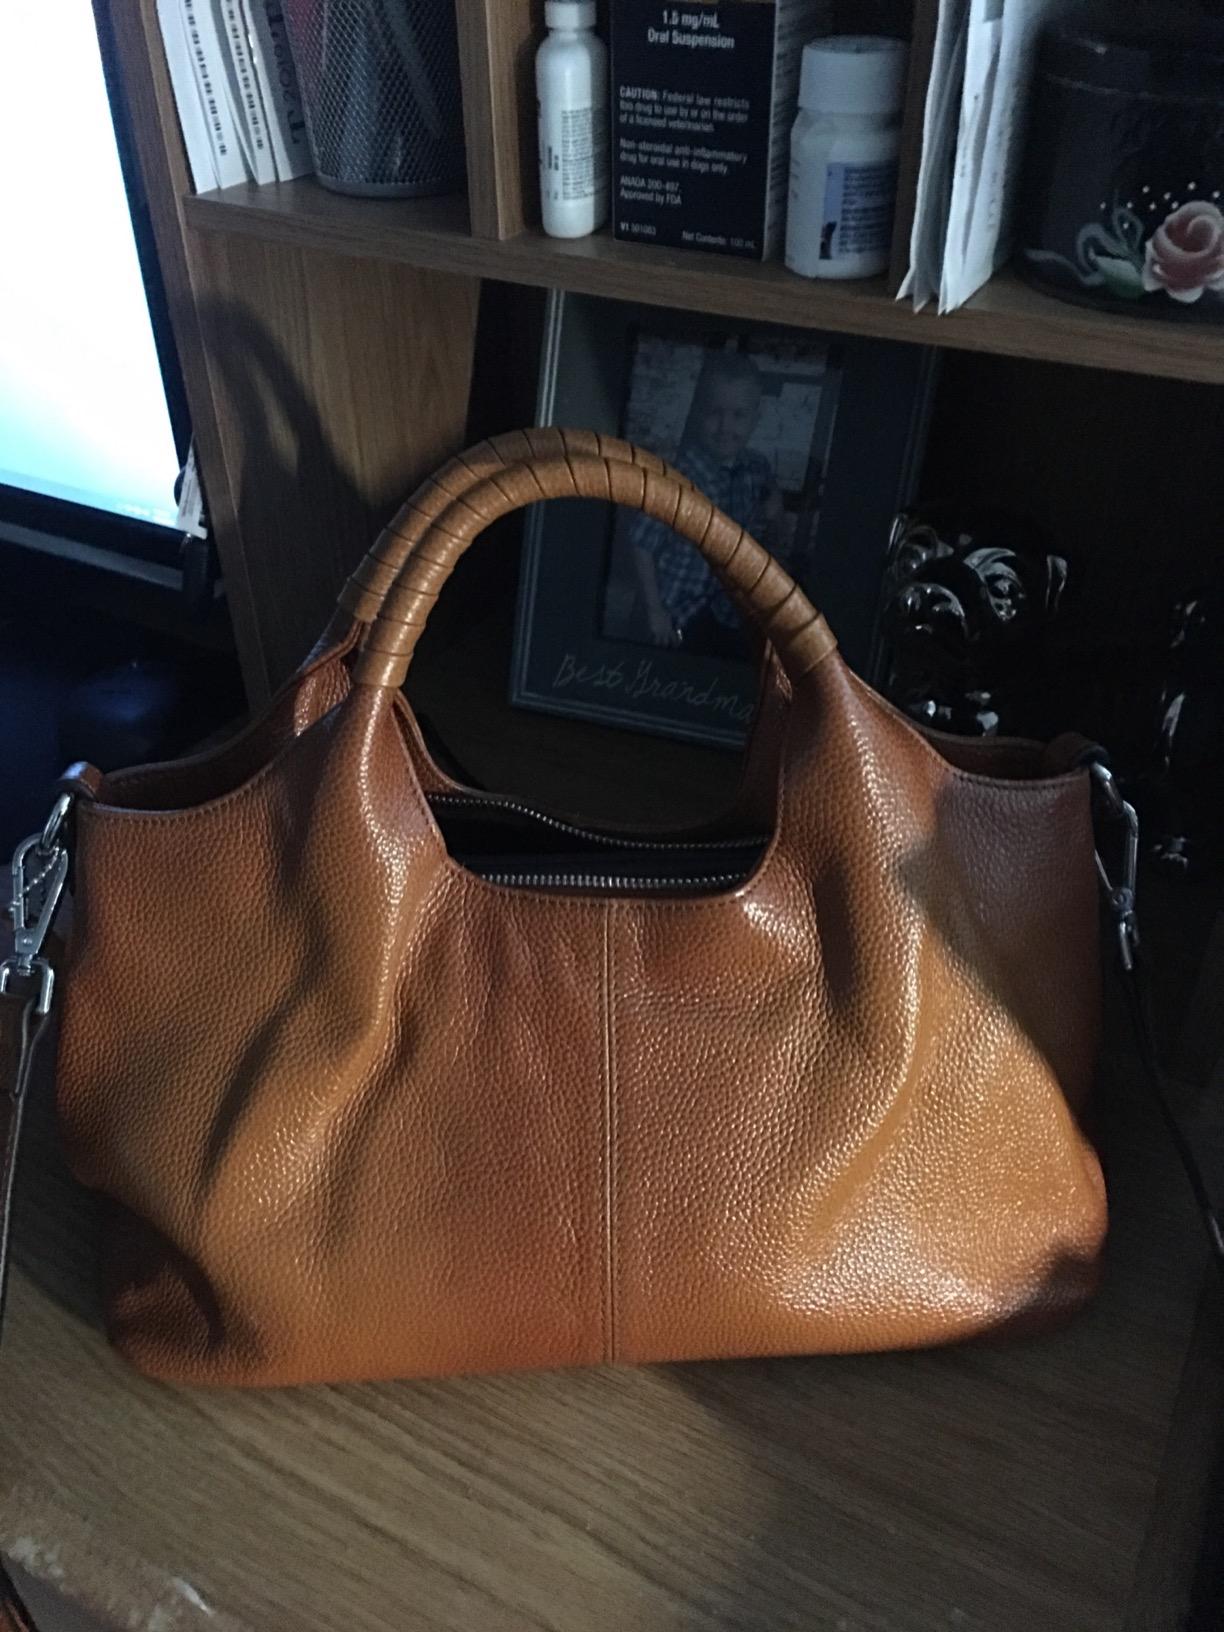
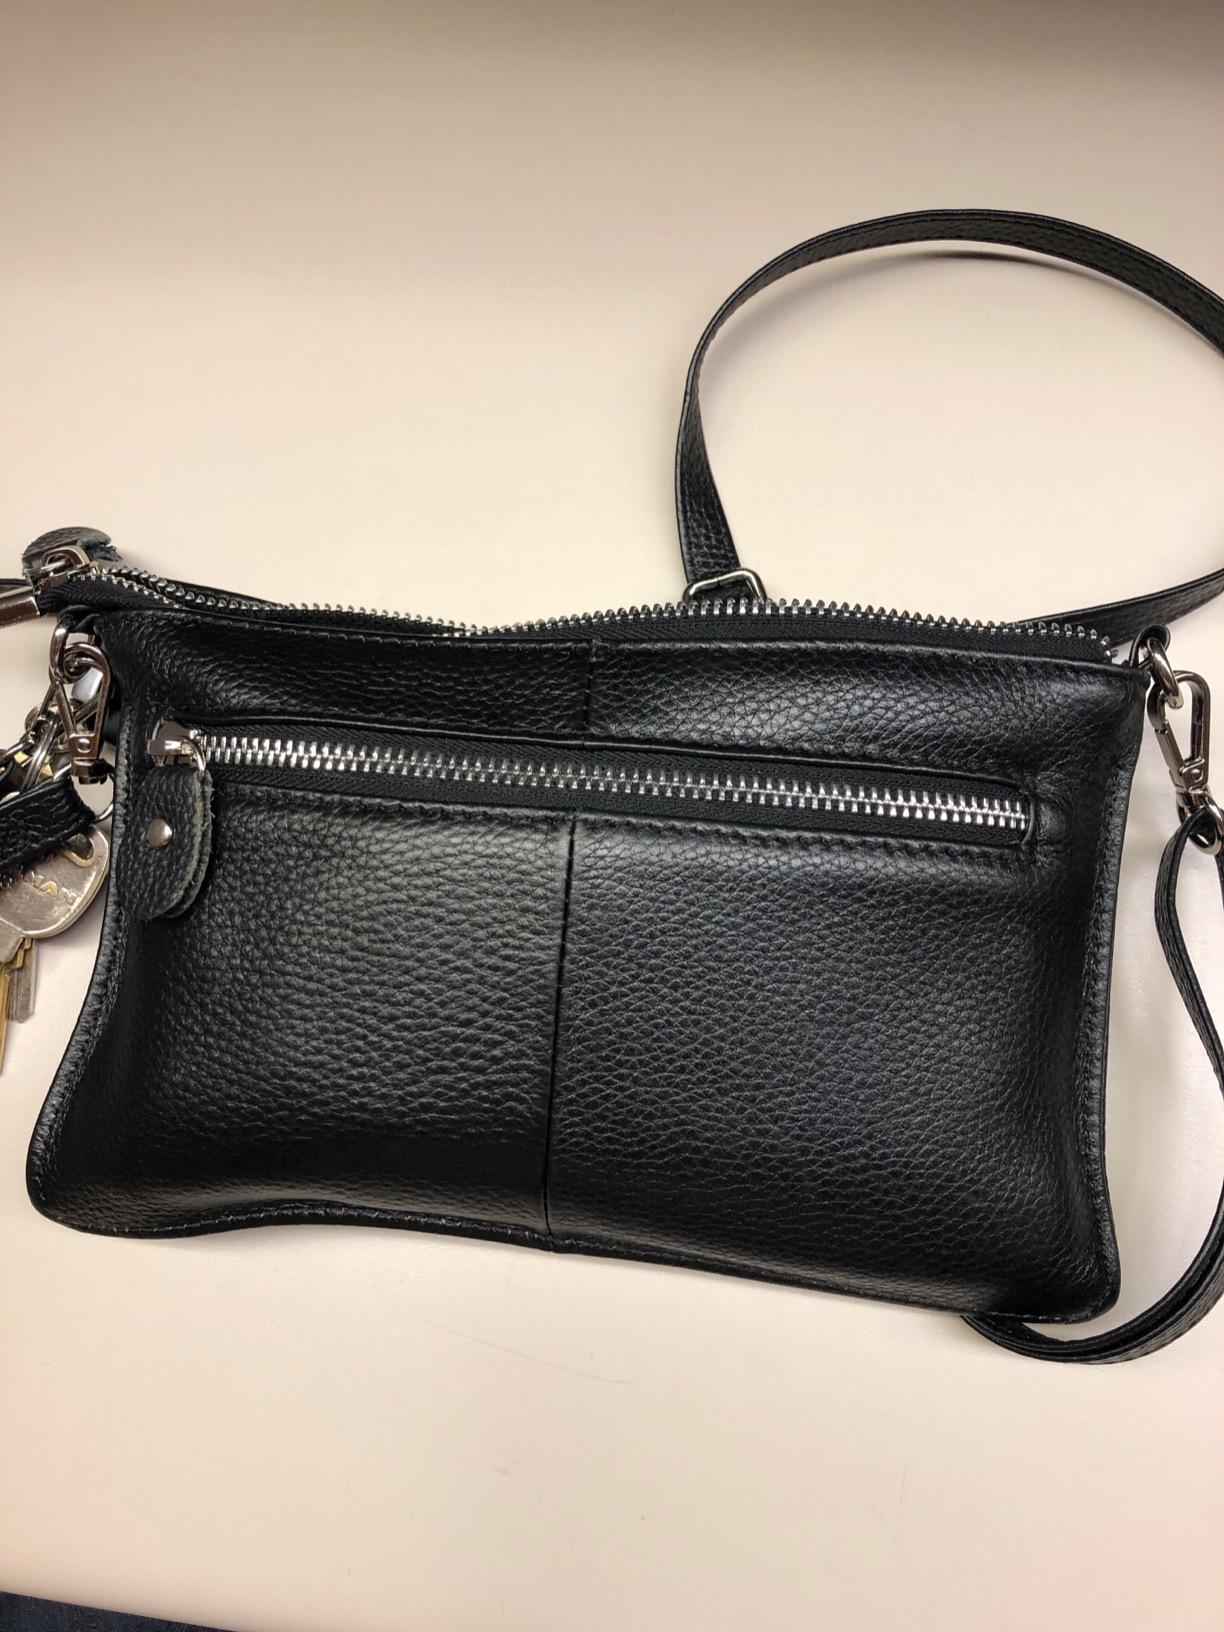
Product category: accessories_handbag
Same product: no